Celestina (novel)

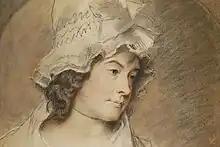
Charlotte Smith by George Romney

"Celestina" was published in four volumes in 1791 by Thomas Cadell, who had previously published Smith's "Elegiac Sonnets", "Emmeline", and "Ethelinde". Cadell had become her friend and mentor, but he was averse to the radical views expressed in her works and refused to publish her next two novels, "Desmond" (1792) and "The Old Manor House" (1793). "Celestina" eventually ran to four English editions and a French translation, "Celestine, ou la Victime des Préjugés", appeared in 1795. The novel was not published again in English until the Broadview Press edition of 2004.